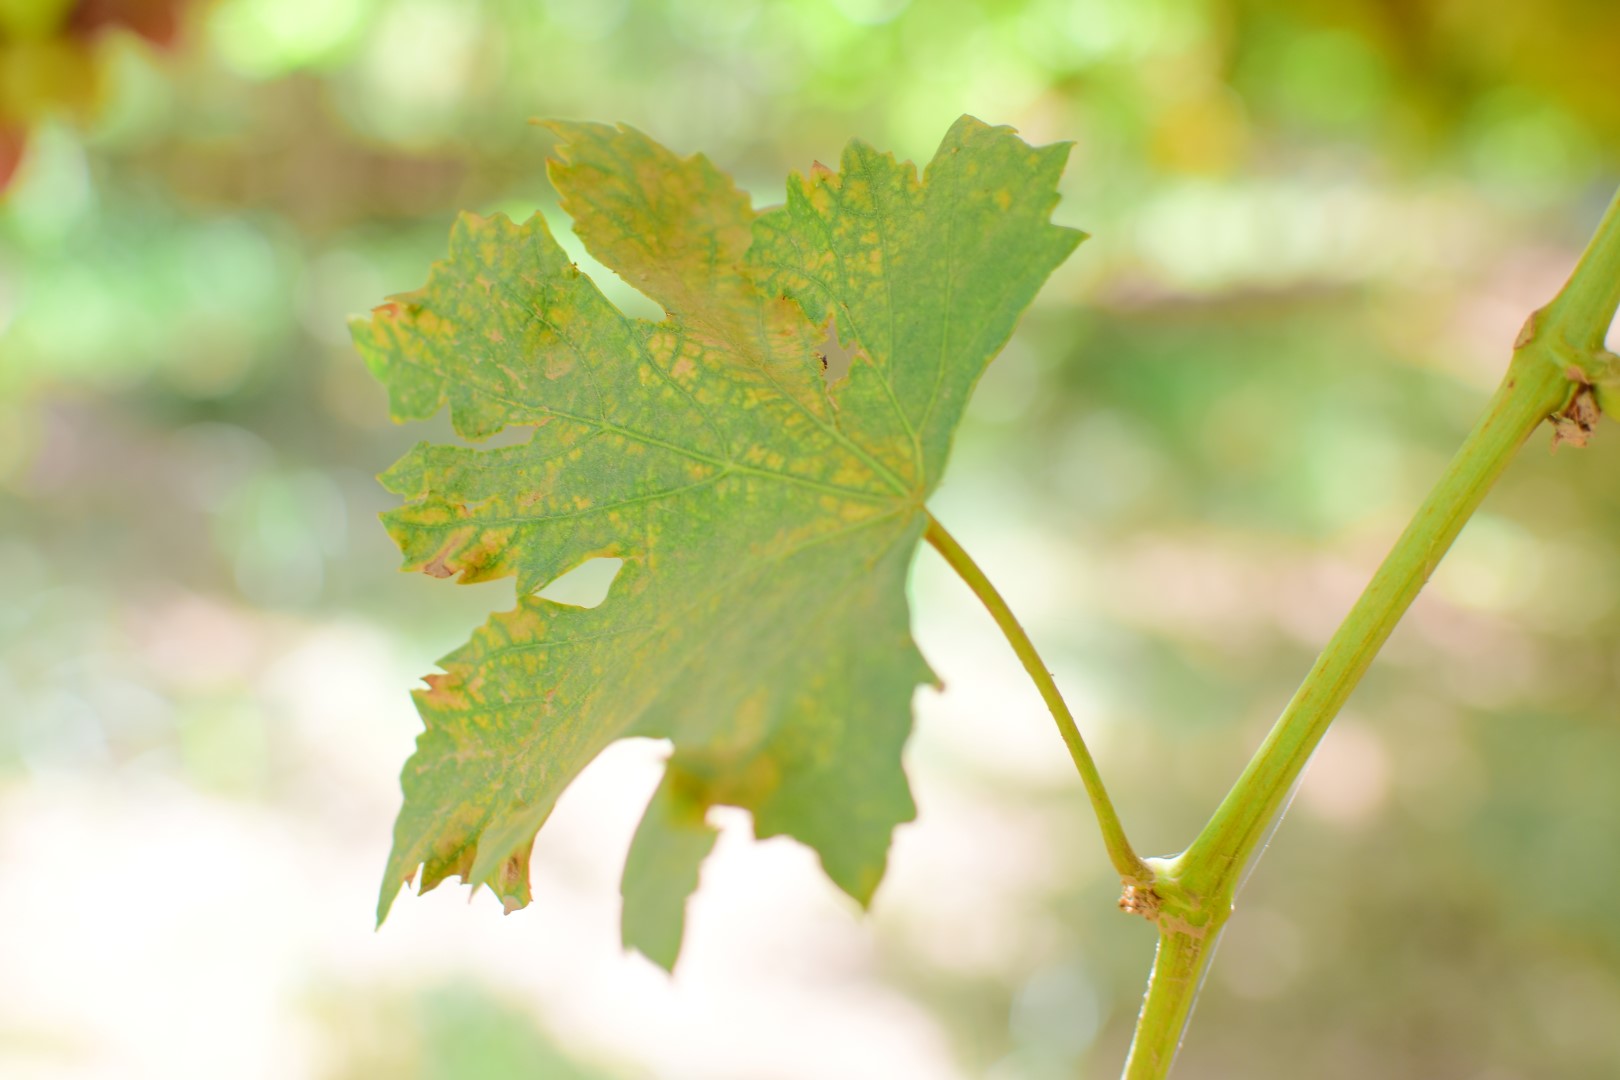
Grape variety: Kamali